Dillon Francis

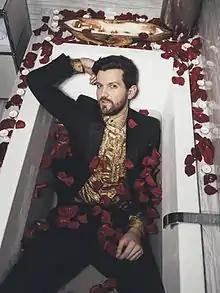
Francis in 2018

Dillon Hart Francis (born October 5, 1987), also known as DJ Hanzel, is an American electronic music producer and DJ. He played a key role in popularizing moombahton and later developed its heavier variants, moombahcore and EDM trap.